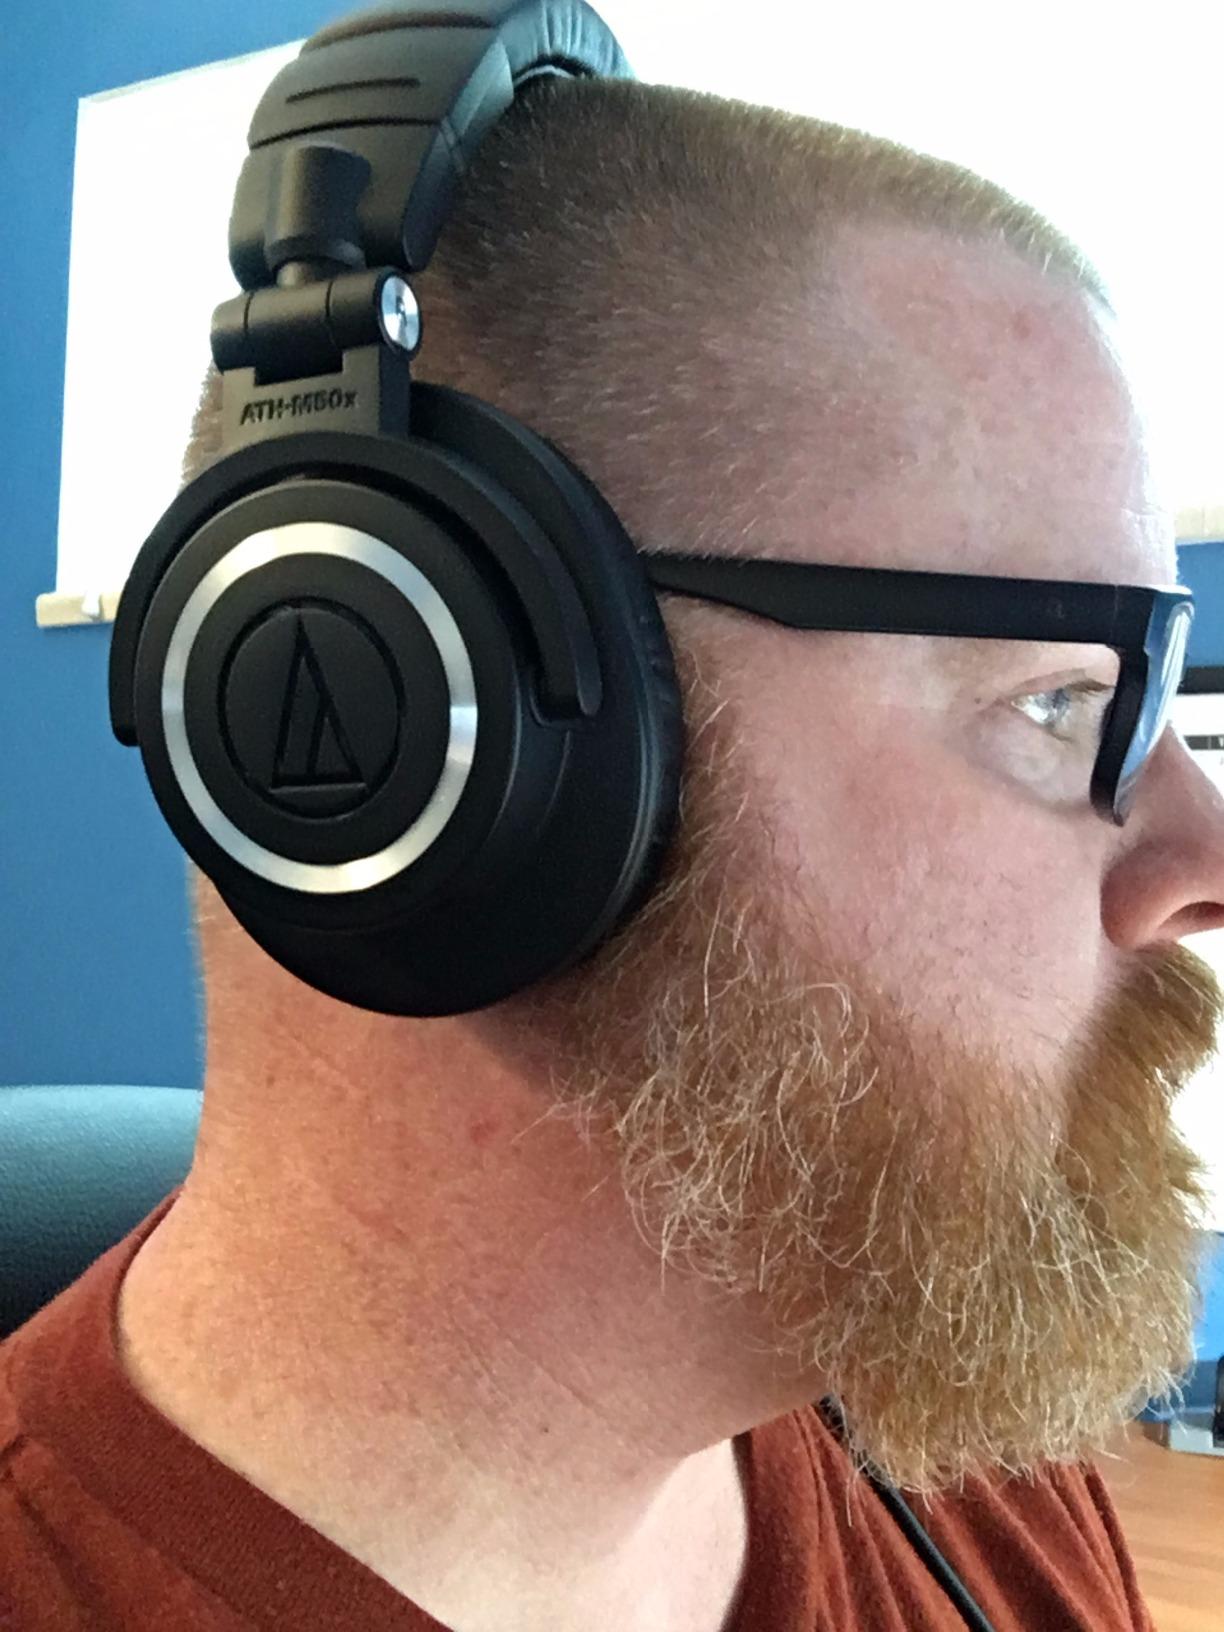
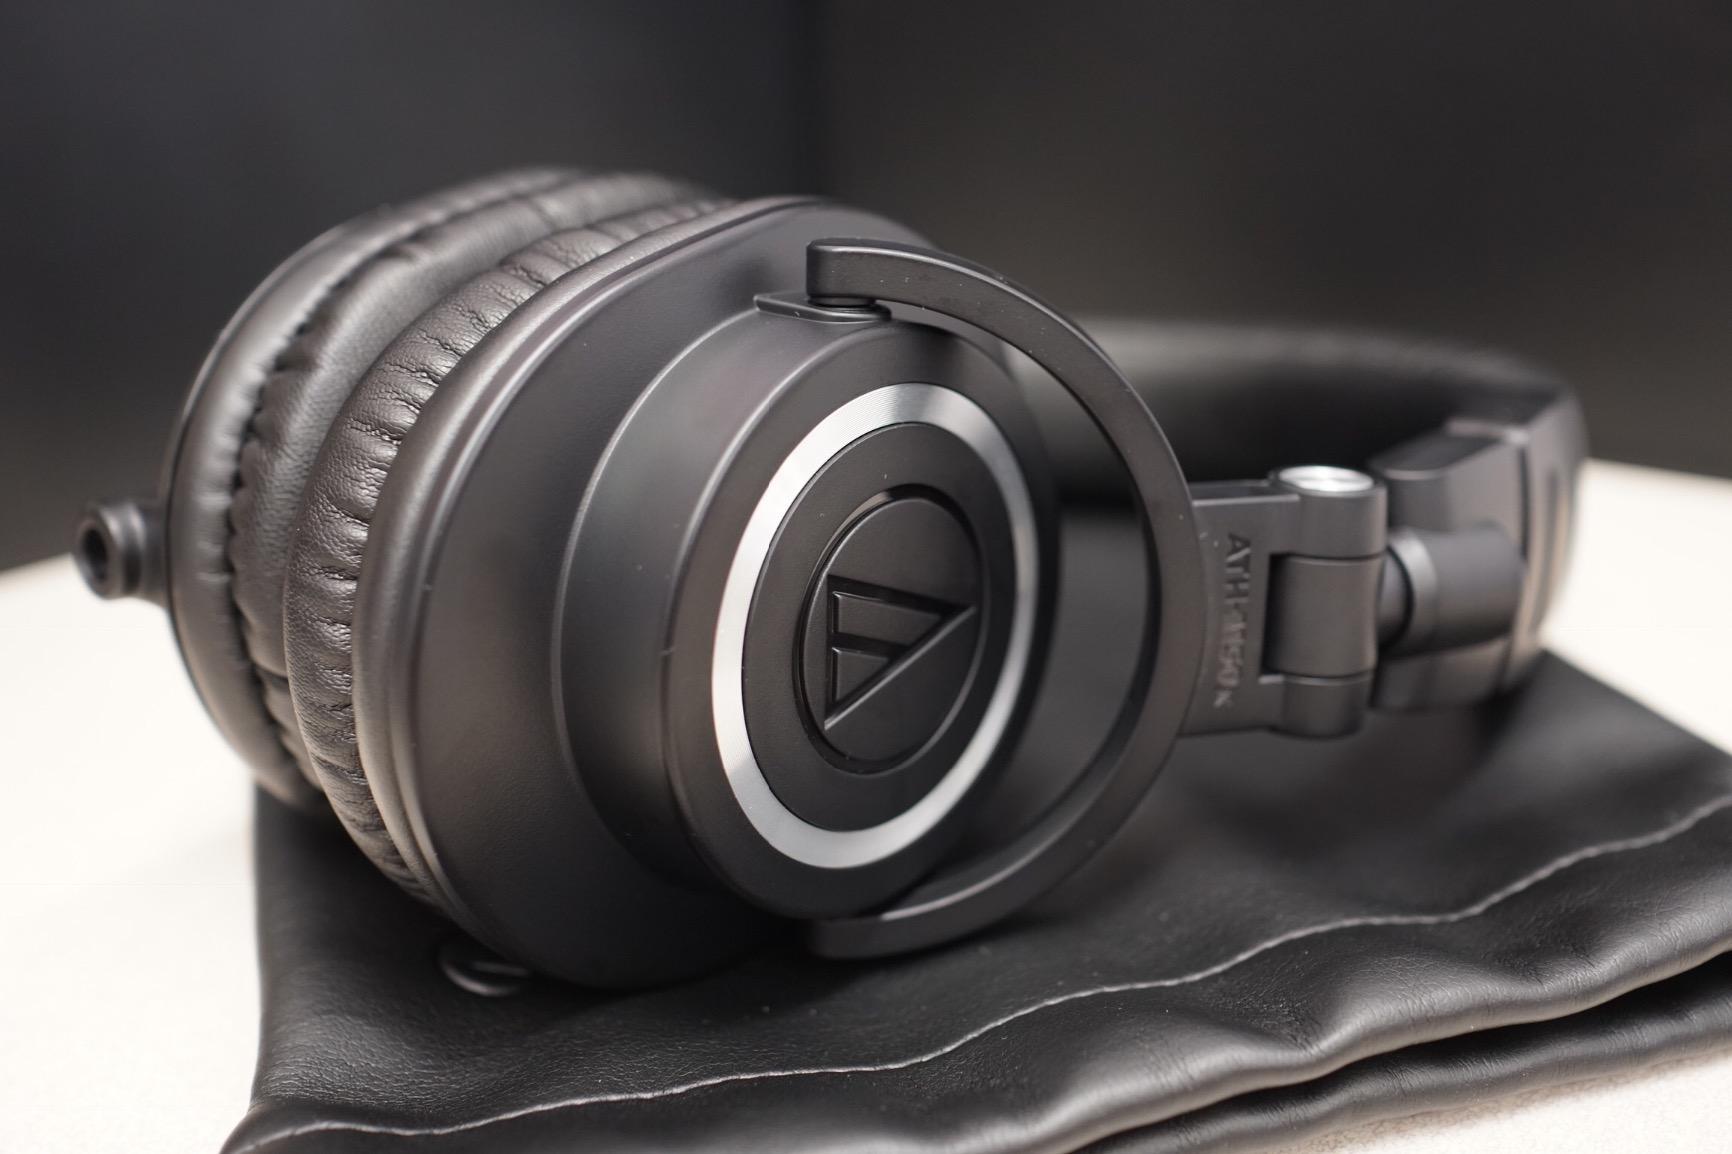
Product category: headphones
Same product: yes